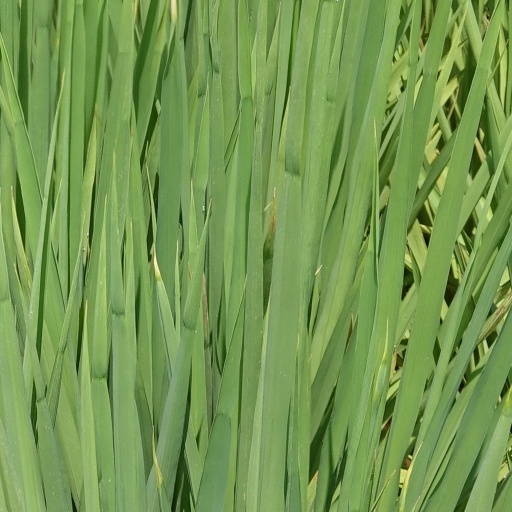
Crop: rice